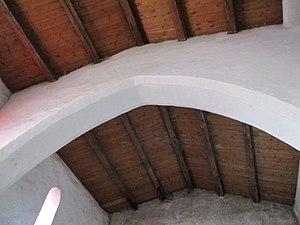
Photographie de l'intérieur de l'église Saint Vincent de St Vincent sur Jard en Vendée, montrant l'arc-diaphragme recoupant la nef, et la charpente apparente en bois.
L'église de Saint-Vincent-sur-Jard est une église de style roman se trouvant en Vendée. Dédiée à Saint Vincent, elle fait partie des plus anciennes églises vendéennes encore debout. Elle est aussi réputée pour avoir un lien avec Richard Cœur de Lion.